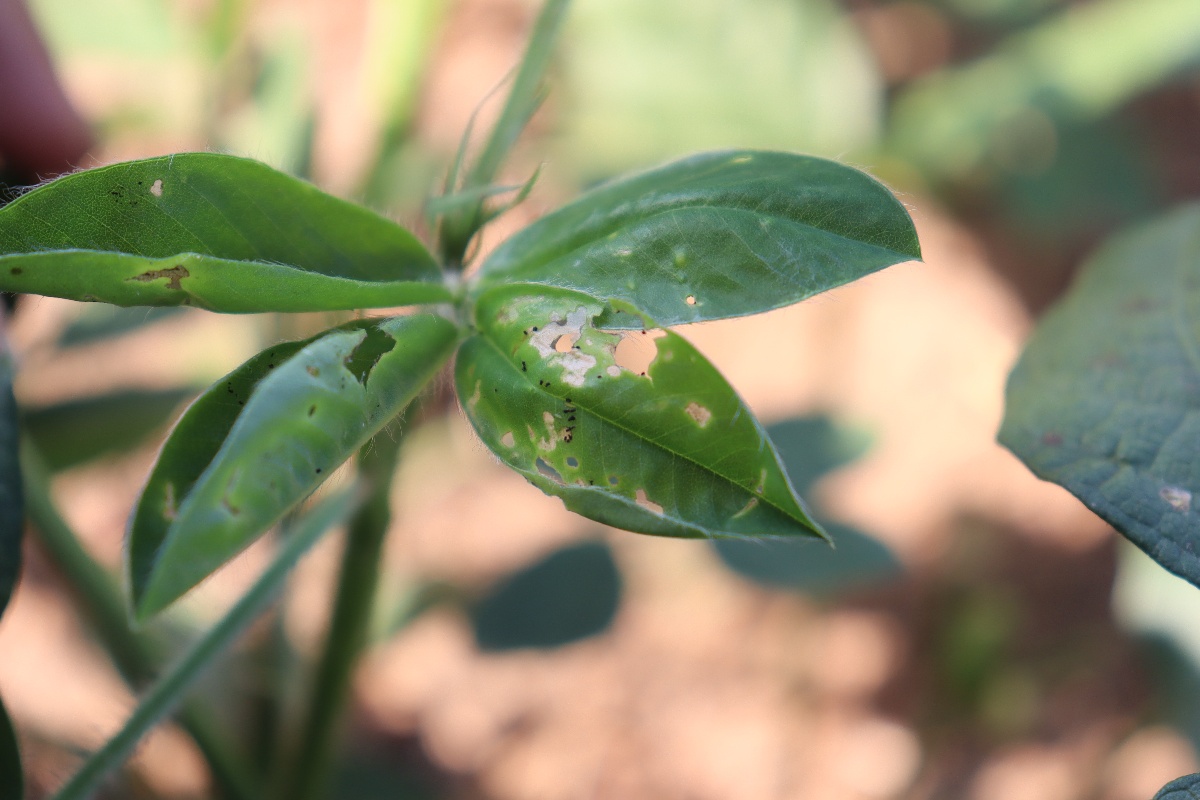
Label: early_leaf_spot